A453 road

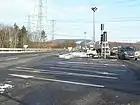
The only dual-carriageway section between the M1 and Clifton next to the power station

As of 2007 the section between the M1 motorway and Nottingham city centre required a major upgrade as it could no longer cope with the volumes of traffic that used it. From the morning peak until around 1100am, the traffic could often back up from the Nottingham Trent University Clifton campus right the way back to the Ratcliffe on Soar power station adding around 10 to 15 minutes to the journey time along this route. The problems are worse in term time where the light controlled pedestrian crossing at the university can stop traffic so often that the long tailbacks described are caused. There is a marked difference to the levels of traffic on this section outside term time.